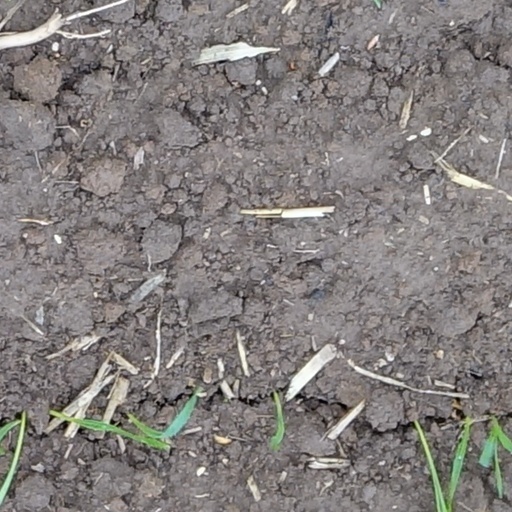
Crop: wheat